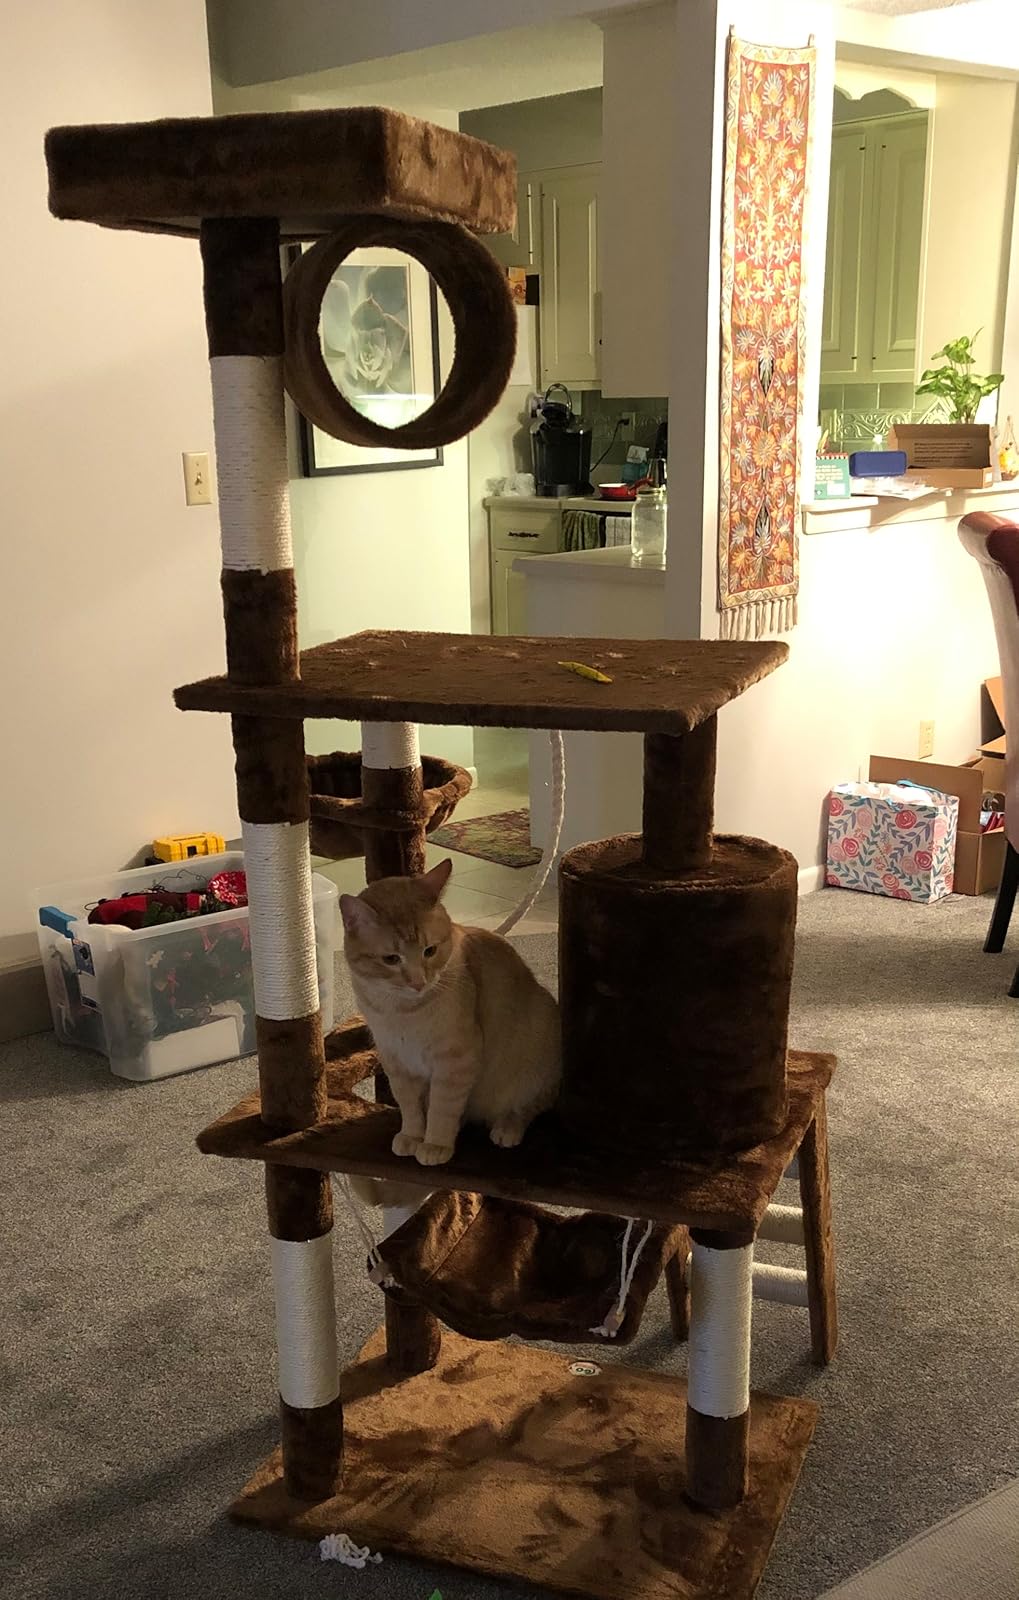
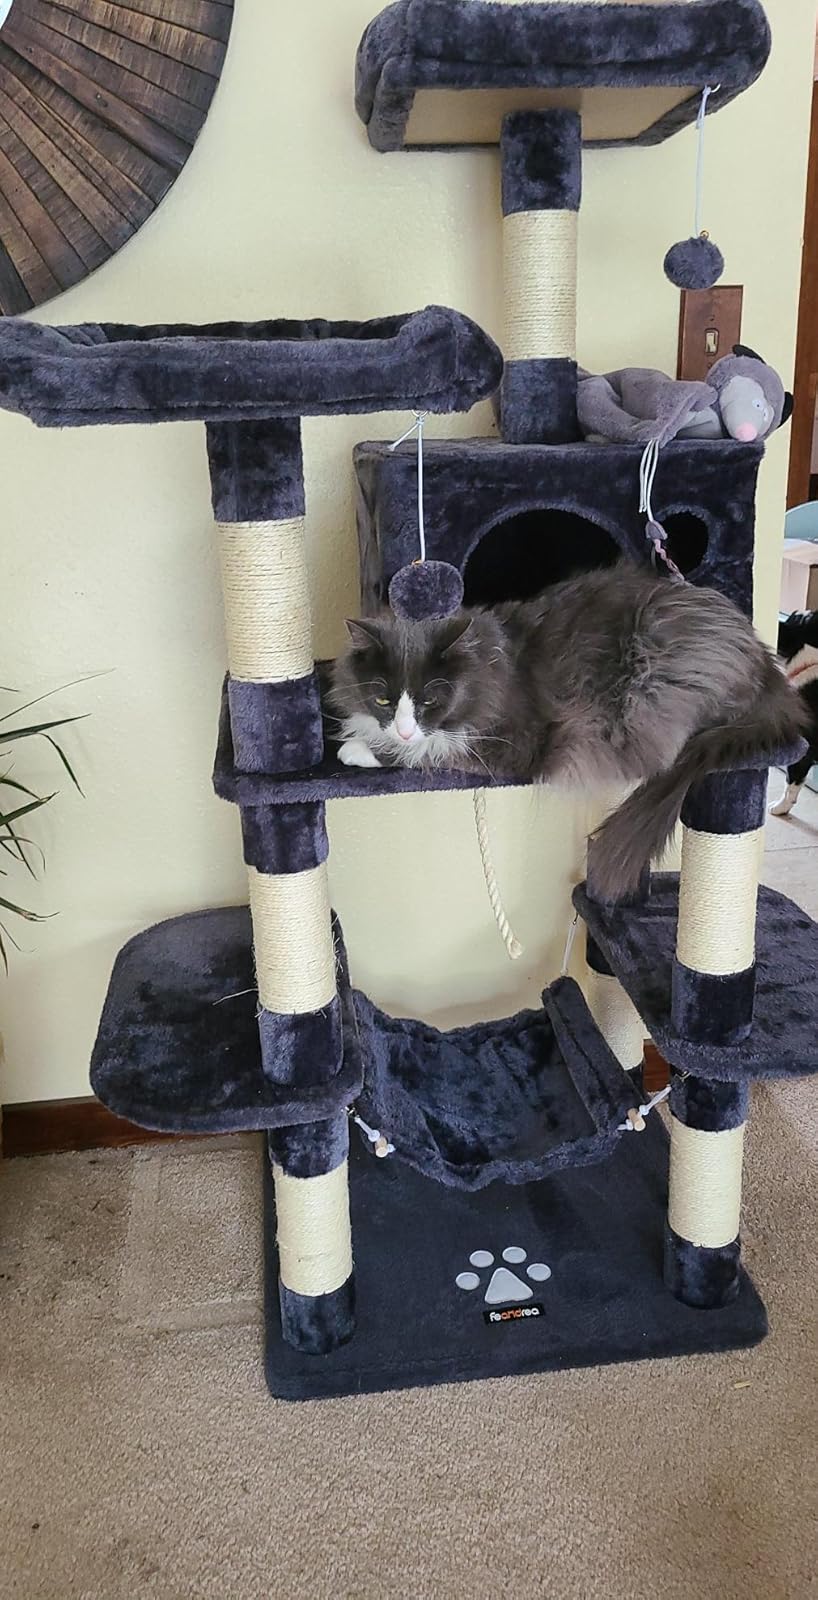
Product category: items_cat tree
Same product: no